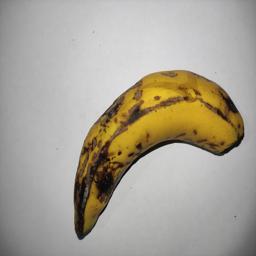
Banana variety: Sagor Kola